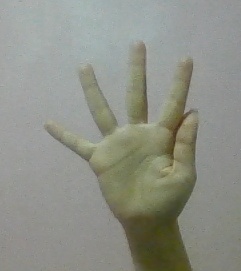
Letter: sheen